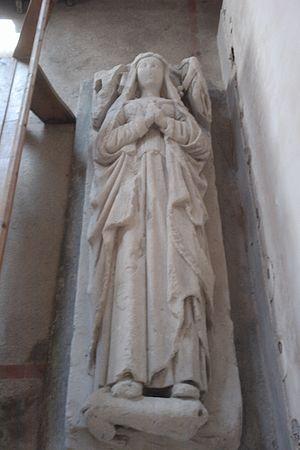
Gisant de femme 16th century
La Luzerne est une commune française, située dans le département de la Manche en région Normandie, peuplée de 76 habitants.